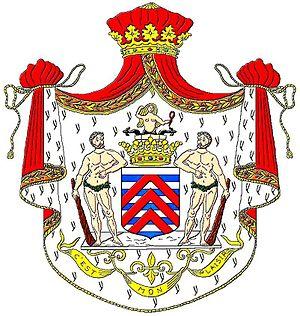
Le titre de duc de Bisaccia est un titre de noblesse du royaume des Deux-Siciles. Il est transmissible par les femmes en l'absence d'héritiers mâles.